Raisio railway station

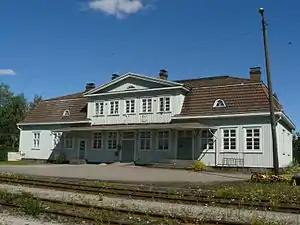

The Raisio railway station is a station located in the town of Raisio, Finland. It is located along the Turku–Uusikaupunki railway, and only serves freight transport; the nearest station with passenger services is Turku in the southwest.